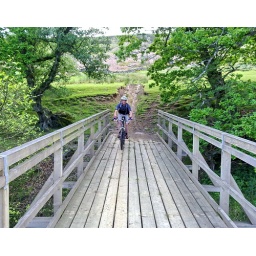
The bridge over the river Dove, Farndale